Land reform in Namibia

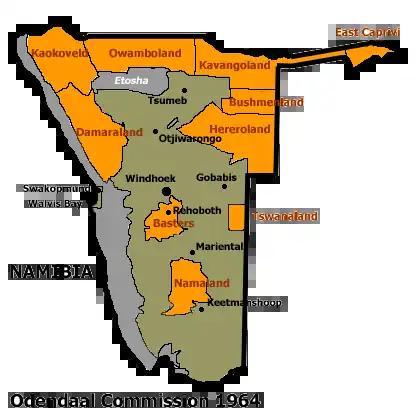
Allocation of land to bantustans according to the Odendaal Plan.

During South African occupation of the territory, Namibia was divided along ethnic lines. 10 bantustans were established, the remaining territory, including much of the agriculturally viable land, was reserved for Whites. In the bantustans farm land was communal whereas the farms outside were in private hands. When Namibia gained independence in March 1990, the country inherited this division of land in which 3,500 farmers, who were almost entirely Whites, owned approximately 50% of the country's agricultural land. These farmers constituted about 0.2% of the total national population. Land reform was one of the biggest goals for many who participated in Namibia's liberation struggle.